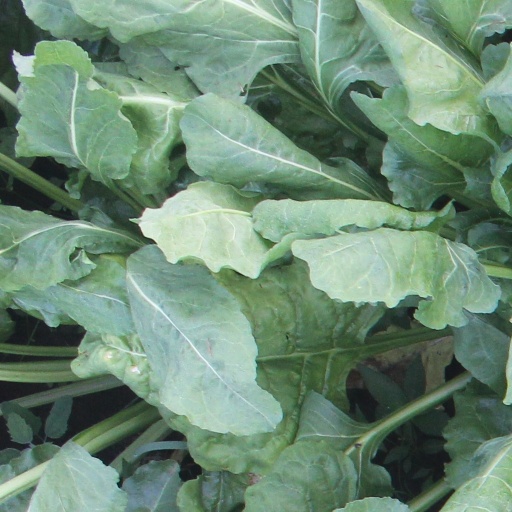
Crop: sugar beet